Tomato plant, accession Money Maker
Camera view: tilt-top (135 deg); turntable rotation: 30 degrees
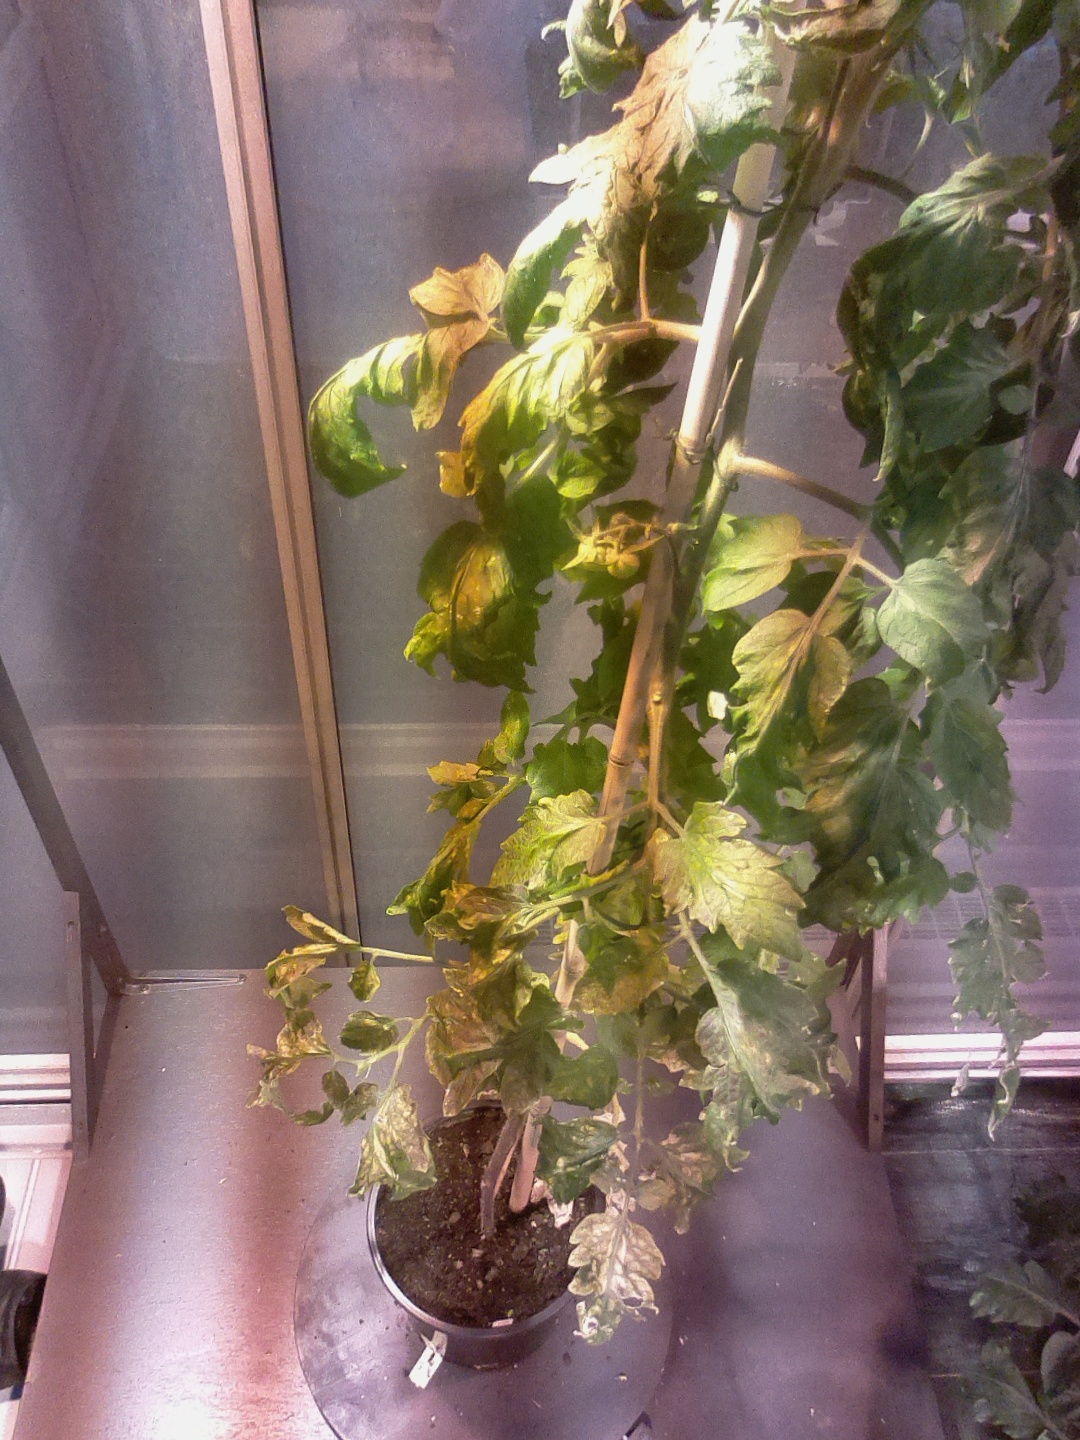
BBCH growth stage 71: 10%-20% of final fruit size